C. Granville Wyche House

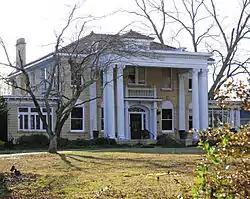
C. Granville Wyche Home, March 2012

C. Granville Wyche House is a historic home located at Greenville, South Carolina. It was built in 1931, and consists of a two-story, five bay central blocked flanked by one-story balconied projections. It is of blond brick in the Italian Renaissance style with a low-pitched tile roof, wide eaves with brackets, and full-length, first floor windows. It features a massive portico with grouped classical columns and pilasters. Also on the property is a small grotto and an unpainted barn dating from the mid-1930s.